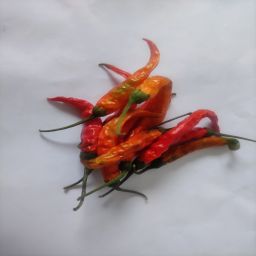
Crop: Chile Pepper
Quality: Dried